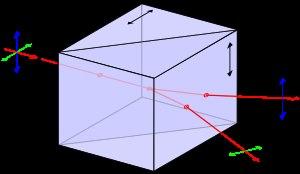
Le prisme de Wollaston est un instrument d'optique, inventé par William Hyde Wollaston : il transforme un faisceau de lumière non polarisée en deux faisceaux de directions différentes, et de polarisations linéaires orthogonales entre elles. C'est donc un polariseur.